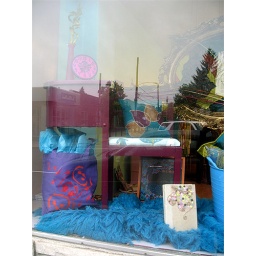
chair, clock and print in window